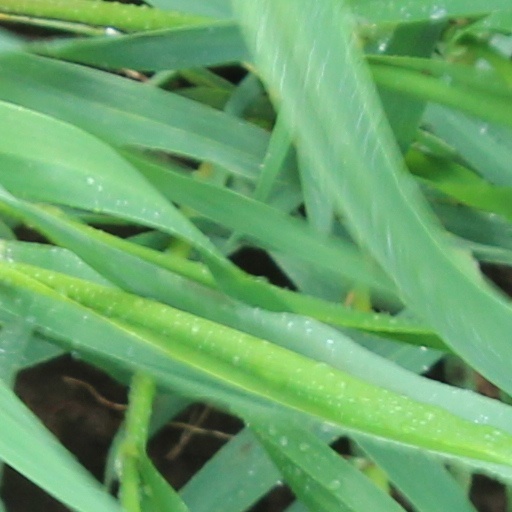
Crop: wheat